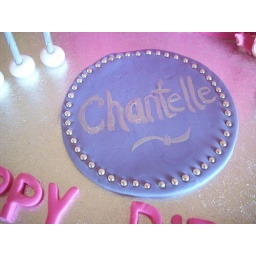
Detail: Birthday girl's name written in edible silver paint, cachous balls mounted in fondant